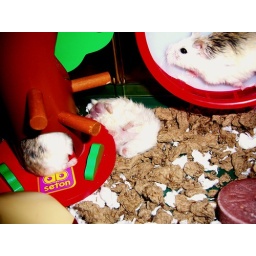
Gal sleeping in tree